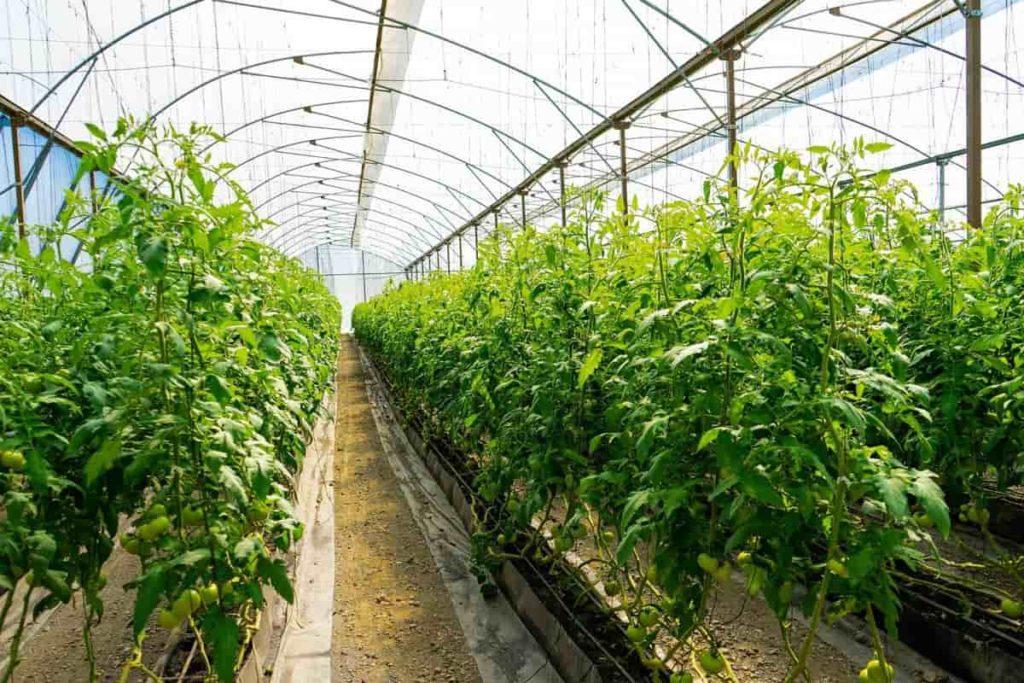
Bustanii kubwa ya miche na nyanya imejaa mimea mirefu yenye afya. Miti imepandwa kwa safu ndefu. Ndani ya chafu kubwa, kuna kilimo cha kisasa. Paa la chafu limo wazi likiruhusu mwanga wa jua kuingia.